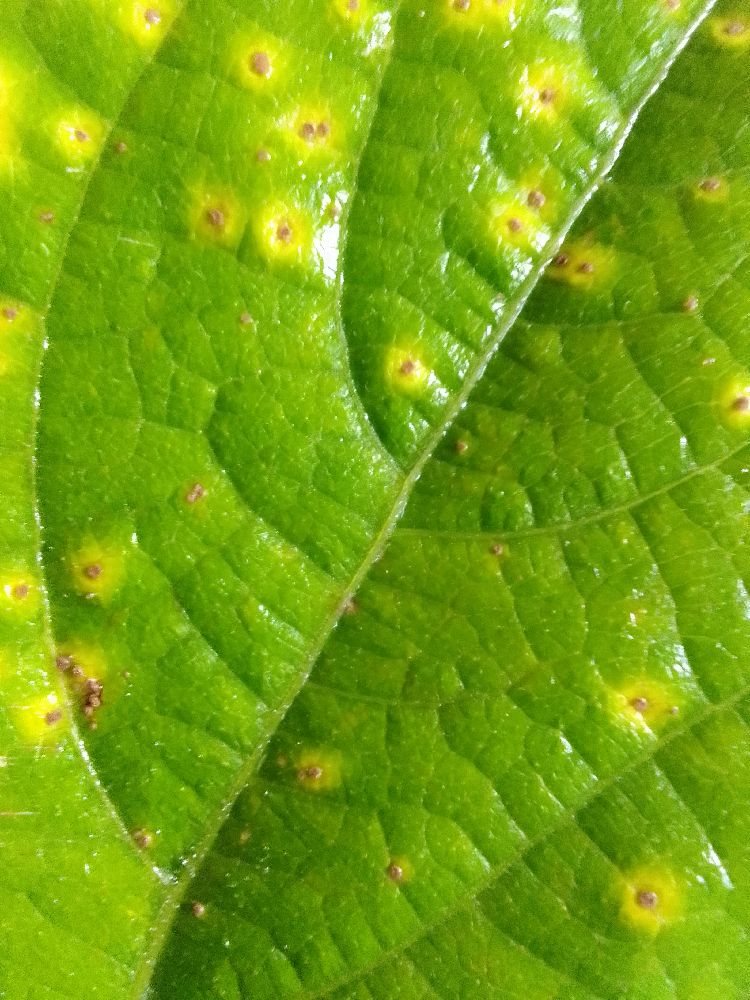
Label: rust